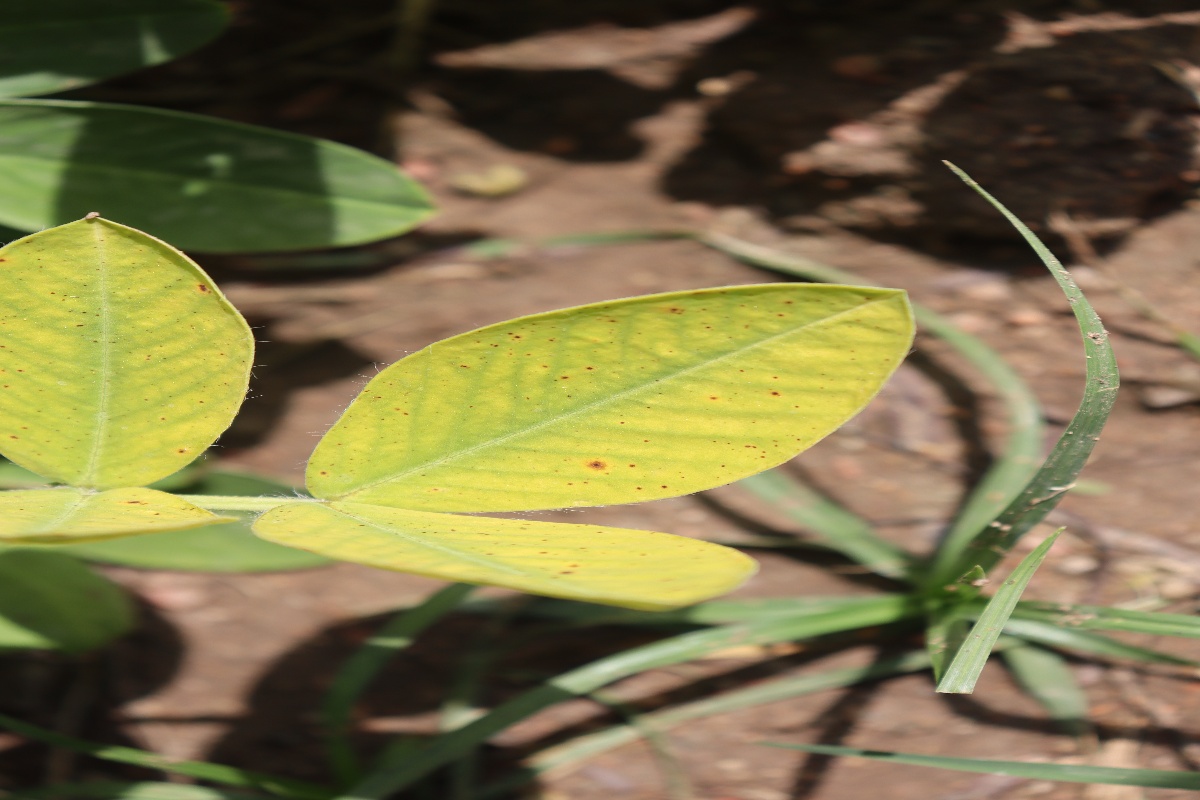
Label: nutrition deficiency